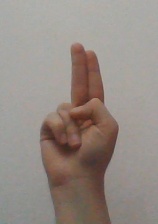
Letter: taa